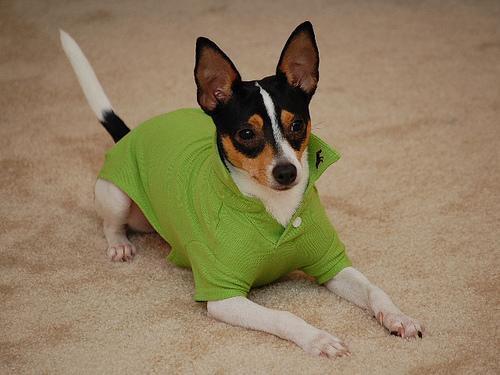
toy_terrier